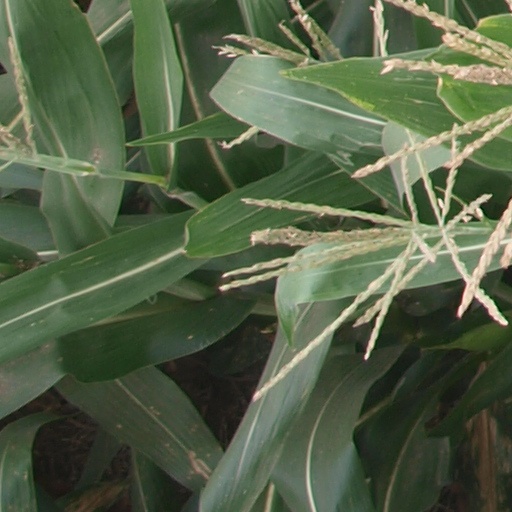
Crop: maize; corn